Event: Nepal Earthquake
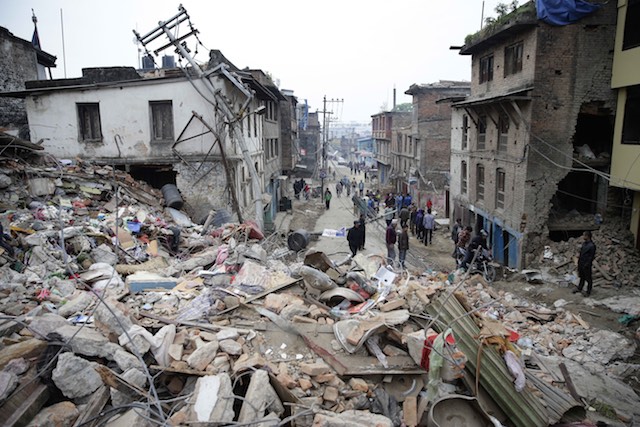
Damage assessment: damage